Small Faces (film)

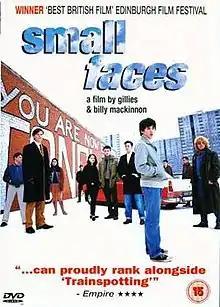
Theatrical release poster

Small Faces is a 1996 Scottish drama film directed by Gillies MacKinnon about gangs, specifically the Tongs, in 1960s Glasgow. It stars Iain Robertson, Joseph McFadden, Steven Duffy, Kevin McKidd, Laura Fraser, Mark McConnochie, Clare Higgins, Garry Sweeney, Colin McCredie and Alastair Galbraith.